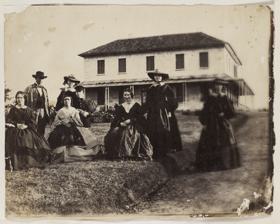
Building: Rouse Hill House
Country: Australia
Year built: 1819
Homestead complex in New South Wales, Australia Rouse Hill Estate The Rouse family in front of Rouse Hill Estate, in 1859. Rouse Hill Estate Location in Greater Sydney General information Status House museum , public park Type Homestead complex Architectural style Australian Georgian Location off Windsor Road (356 Annangrove Road), Rouse Hill , Sydney , New South Wales Country Australia Coordinates 33°40′33″S 150°54′27″E / 33.6758158602°S 150.9076283130°E / -33.6758158602; 150.9076283130 Construction started 1813 Completed 1819 Client Richard Rouse, Superintendent of Public Works and Convicts at Parramatta Owner Sydney Living Museums Landlord Office of Environment and Heritage , Government of New South Wales Design and construction Architect(s) Richard Rouse (attributed) John Horbury Hunt (stables) Website sydneylivingmuseums .com .au /rouse-hill-house-farm New South Wales Heritage Register Official name Rouse Hill House and Farm Type Landscape Criteria a., c., d., e., f., g. Designated 2 April 1999 Reference no. 00002 References Rouse Hill Estate is a heritage-listed homestead and estate off Windsor Road (356 Annangrove Road), Rouse Hill , City of Blacktown , New South Wales , Australia. Rouse Hill House and farm was the family home of Richard Rouse, the Colonial Superintendent of Public Works and Convicts at Parramatta . The homestead, in the Australian Georgian style, was developed between 1813 and 1819 with further developments in c. 1863 . The homestead is managed by Museums of History New South Wales as a museum that is open to the public. Much of the former grounds have been transformed into Rouse Hill Regional Park and subsequent residential and commercial developments. It was added to the New South Wales State Heritage Register on 2 April 1999. History Rouse family Richard Rouse (1774-1852) appears to have begun building at Rouse Hill in 1813 although the grant of 180 hectares (450 acres) was not made until October 1816. Sometime between 1818 and 1825, Rouse, his wife Elizabeth (1772-1849) and family moved from Parramatta to the new house. The son of an Oxfordshire cabinet maker and shop-keeper, Rouse came to the colony, free, in 1801. Prospering quickly, by 1805 he was Superintendent of Public Works and Convicts at Parramatta. In this role he supervised the building of Governor Lachlan Macquarie and his wife's additions to Old Government House, Parramatta , in the mid 1810s. It is possible that these works influenced Rouse to build a bigger house than he first intended, adding larger, longer rooms behind the front range. He chose the site of his new house while building toll houses for Macquarie's upgraded road to the Hawkesbury River . Rouse sited the new house prominently, possibly with an eye to its possible use as an inn, on a hilltop adjacent to the toll house (also built by him) on the Parramatta to Windsor Turnpike. He acquired other properties, more fertile than the Rouse Hill farm, but Rouse Hill had the advantage of strategic siting. While other early colonial homesteads overlooked their crops or pastures, Rouse Hill has always overlooked the busy Windsor Road . It was from here that Rouse and his descendants oversaw their distant pastoral and agricultural interests, rather than the estate itself being the focus of those interests. Rouse was not bred to the land, but was shrewd and capable, careful of money and acquisitive of property. He left, on his death in 1852, extensive holdings throughout the colony. The Rouse Hill estate grew to 490 hectares (1,200 acres) by Rouse's death, by purchase of an adjacent grant. Rouse consolidated his land holdings at North Richmond from around 1806 and increased his pastoral holdings in the north west of New South Wales, using his sons to colonise further west while he continued to acquire land in Parramatta and Western Sydney . A number of the property's outbuildings finished construction following the completion of the house, including the laundry wing, cottage, barn and woolshed. The garden layout reflects the construction of the house between 1813 and 1818. Some trees remain from the plantings in the mid 19th century. With the exception of outbuildings, Rouse seems to have made no other alterations to the property's buildings. This was left to later generations. Rouse died in 1852 leaving the property to his son Edwin Rouse. The property went to Edwin's son Edwin Stephen Rouse on his death in 1862. A summerhouse, woolshed and a two-storey service wing was added in the 1860s, the stables built in 1876 and 1877 and the house redecorated and partly furnished in 1885. The service wing made no direct connection with the house. A verandah, weighted sash windows, a modified front door and sidelights and other late 19th century innovations were also installed. These too have been done in such a way as to preserve the integrity of the house. Rouse Hill Public School opened to the east of Rouse Hill Estate in 1888. Edwin Stephen Rouse's eldest daughter Nina, who had left the house in 1895 to marry George Terry, returned with her husband to live at Rouse Hill in 1924. This was a result of their bankruptcy. Following the death of Edwin Stephen Rouse in 1931 his estate was administered by Trustees, mainly family members and later a family company, until 1969. In 1932 the studio was converted into a breakfast room. Estate subdivision had begun in 1951 and the property had been reduced to 43 hectares (106 acres) by 1963. Nina Terry died at Rouse Hill House in 1968 and the following year the remaining 43 hectares (106 acres) were subdivided. The homestead block of 12 hectares (29 acres) went to her two sons Gerald and Roderick Terry as tenants in common. When a family dispute occurred following the death of Edwin Rouse's granddaughter Nina Terry in 1968, architect John Fisher (early member of the Institute of Architects , member of the Cumberland County Historic Buildings Committee and National Trust of Australia (NSW) Board member after its reformation in 1960) chaired the Rouse Hill Preservation Committee, which brought together the family and representatives of the National Trust of Australia (NSW). This led to the NSW Government resuming the property, which later became a property under the care of the Historic Houses Trust of New South Wales (HHT). A further subdivision in 1974 reduced the homestead block to 8.15 hectares (20.1 acres). State government ownership In March 1978 the NSW government purchased the property which also contained 24 outbuildings (and half its contents ). It was administered by the Planning and Environment Commission, later the Department of Planning, which commissioned restoration works from the Public Works Department. The Heritage Council's Restoration Steering (HC RS) Committee resolved to have a conservation statement prepared for the buildings and their site. Urgent repair works to the outbuildings were identified and undertaken under the supervision of the Government Architect's Branch, Public Works Department and the main entrance driveway was regraded and regravelled. Urgent repair and stabilisation on the homestead and outbuildings continued and a fire control service was installed in the garden. A gardener was contracted to carry out urgent garden maintenance. The HC RS Committee considered the need for accurate documentation of interior finishes and contents of the buildings and for curatorial and materials conservation work to be carried out. The initial conservation programme was endorsed and circulated to various interested conservation bodies for comment. The Royal Australian Historical Society was requested to undertake an historical research programme on the property. An archaeologist was contracted to be present during any excavation works associated with the repairs programme. There has been a continuity of family ownership at Rouse Hill until 1978. Particular forces in the family's history and those of wealth in the 19th century, followed by financial hardship, longevity and resistance to change in the 20th century have left the property in a poignantly fragile condition. This fragility is inherent in much of the property's historic fabric and is integral to the archival significance of the place. Historic Houses Trust In 1984 the summer house was repaired/reconstructed, and the property was transferred to the Historic Houses Trust in 1987. Family association with the property continued through the occupancy of Gerald Terry from 1968, Roderick Terry, 1968–80, and the latter's daughter and son in law, Miriam and Ian Hamilton and the Hamiltons' ownership of a significant portion of the collection. The collection was subsequently transferred to the Hamilton Rouse Hill Trust. Since 1978 descendants have returned many significant family items and the collection now comprises over 20,000 objects as diverse as costume, furniture, tools and automobiles. By 1993, there were 25 acres (10 hectares) of land left, in the management of the Historic Houses Trust. When the HHT opened Rouse Hill Estate to the public in 1999 it was in a limited capacity and a very different context. In 2007, anticipating the extraordinary residential growth in the area, the HHT sought funding of $19m from Treasury to provide new visitor and cultural facilities (interpretation, programs, research and access to the collection) along with commercial activities (cafe, retail, auditorium and flexible public spaces to be used as venues). The project aimed to improve the property's sustainability and allowed it to be opened up to thousands of visitors a year. The property received an Energy Australia National Trust Heritage Award in 2004. In 2008, HHT got first stage funding for the education component of its vision for the site. To protect the heritage precinct the State Government established the Rouse Hill Regional Park, transferred the 1888 Rouse Hill Public School (former) and adjacent lands to the HHT and diverted the upgraded Windsor Road (to the east away from the house and school). Advocacy by the Friends of the Historic Houses Trust was in large part responsible for moving the road to create this bypass, protecting the site's setting from encroachment. On 10 March 2009, remnant Roads & Traffic Authority (RTA) lands were transferred to the HHT (from the Windsor Road bypass which is open further to the east than the old road alignment (in a cutting). The Hills Shire Council approved stage one development application for works. In 2009-10, the construction program was almost complete on former RTA land and Rouse Hill Public School (former) adjoining re-aligned Windsor Road. The school house was conserved, repainted in Victorian colour scheme and interpreted as 19th century school; cafe, retail, education centre and outdoor auditorium (for 60); parking; security; flexible public spaces to be used as venues and landscaping works completed. The property's capacity and visitation rate increased, including increasing numbers of local schools (capacity now for 20,000 children a year to visit). Transfer of the remnant RTA lands created a new opportunity for research and interpretation. HHT historians Joy Hughes, Jane Kelson and curator Fergus Clunie began gathering historic maps of the region. Searching for the location of the original Toll House at Rouse Hill, he unearthed new evidence about the line of the old Hawkesbury Road (1794-1813) on which the pursuit and " battle of Vinegar Hill ", an armed conflagration between convicts and troops, took place in 1804. Although the road has long since disappeared, it defined the boundary of the first land grant in the area, the 1000 acre "Copenhagen" given to Captain William Bligh . It also ran close to the surviving kilometre stretch of the old Windsor Road built by convicts in 1812-13 as the first turnpike in the colony between Sydney and the Hawkesbury. The exact location of the battle of Vinegar Hill has long been debated, but the map evidence and line of the old Hawkesbury Road indicate that it most likely took place between Second Ponds Creek and the crest of Rouse Hill, formerly known as Vinegar Hill. A line of very early trees at the edge of the road is believed to date back to the time of the battle. Rouse Hill house dating from 1813, is remarkable as one of the longest continuously occupied houses in Australia, set in the oldest surviving garden in Australia and with original outbuildings, interiors and collections intact. As the likely site of the battle of Vinegar Hill, it now has a new level of significance, with exciting interpretive possibilities, and this has encouraged HHT to rethink its approach to the property. By June 2016, increased visitation had been achieved by introducing a series of limited-number tours of the house's interiors. Works to conserve the farm's dairy precinct had been completed. Two main posts whose subsoil bases had decayed were re-footed, with new spliced material and a pad footing. Guttering was replaced, along with some roof sheeting where discrete patching was no longer sufficient and decayed timber trimming on the milk house has been replaced The bathhouse was conserved and repaired in September 2017. Modifications and dates Since its establishment in 1813, when the house was begun on the 180-hectare (450-acre) property, the following modifications have occurred: 1818 – house completed c. 1820 – cottage built 1825 – family took up residence c. 1825 – stage 1 of garden laid out with oval carriage loop and squared Georgian fashion to northeast of house, all borders to paths thought to be "dug", brick and stone borders and gutters added later, Moreton Bay figs northeast of house must date to this period (Ficus macrophylla) 1840s – Barn, woolshed and laundry wing built 1855 – Verandahs added to house and summerhouse and slaughter house built 1860s – Two storey service wing 1862 – Roof of house slated c. 1865 – garden modification - stage 2 garden bridges over gutter northeast of squared beds east of house, drain added also in this location, garden beds (diamond and 4 triangles) cut in front of house, paling fence added to southeast, picket fence or gate to southwest near house, entrance driveway formalised, more fencing 1865-67 – Two storey service wing added 1876-77 – Stables built 1885 – House decorated and partially refurnished c. 1885 – stage 3 garden modifications, sandstone drain and bridges to northeast of squared garden east of house, kitchen garden and drying yard added to southeast of house, paving in between western wings of house, circular drive loop west of house, 2 picket gates northwest side of house, trellis frame on northern wall of northern rear wing west of house, shed and octagonal summer house added in garden east of house, new garden bed immediately adjacent to east wall of house (near front facade but to the side), arbours/trellis added on two crossing garden paths east of house 1888 – Rouse Hill public school opened to the east of Rouse Hill House and farm 1932 – Studio converted into a breakfast room 1951-63 – Subdivision. Land reduced to 43 hectares (106 acres) 1957 – Bathhouse renovated 1961 – Demolition of glass enclosure to western verandah 1965 – Nursery floor replaced c. 1968 – stage 4 garden modifications - driveway re-routed WWII, two rear (west of house) gates added, steel tank added west of house, rockery added southwest of house, two gates added east of house connecting to pre-existing paths, vehicle gate and path added further east of garden towards Windsor Road, garden east of house used as grazing paddock, embankment cut into Windsor Road (with road upgrading?), loss of arbours/trellis on one of two garden paths (of c. 1885 creation), stone kerbing on 3 garden paths (north-south) east of house replace? Earlier brick borders. 1968 – Further subdivision 1974 – Final subdivision 1984 – summer house repair/reconstructed 1993 – 10 hectares (25 acres) of land left (in HHT management) 2008 – HHT got first stage funding for education component of its vision for the site. 10 March 2009 – Remnant RTA lands were transferred to the HHT (from the Windsor Road bypass which is open further to the east than the old road alignment (in a cutting). The Hills Shire Council approved stage one development application for works 2009-10 – Construction program almost complete on former RTA land and Rouse Hill Public School (former) adjoining re-aligned Windsor Road: School house conserved, repainted in Victorian colour scheme and interpreted as 19th century school; cafe, retail, education centre and outdoor auditorium (for 60); parking; security; flexible public spaces to be used as venues and landscaping works completed. Property's capacity and visitation rate increased, including increasing numbers of local schools (capacity now for 20,000 children a year to visit) June 2016 – increased visitation has been achieved by introducing a series of limited-number tours of the house's interiors. Works to conserve the farm's dairy precinct are now complete. Two main posts whose subsoil bases had decayed were re-footed, with new spliced material and a pad footing. Guttering was replaced, along with some roof sheeting where discrete patching was no longer sufficient and decayed timber trimming on the milk house has been replaced Description Rouse Hill Estate is arguably unrivalled in Australia for the wealth of physical evidence of its own history and its use by the family which built it. This intactness extends to all aspects of the property. The property is perhaps unique for its survival as a largely intact estate with an unbroken chain of occupancy, allowing the survival of major garden and interior elements of every period of its history to the present. This layering of artefacts and fashions is especially prevalent in the gardens where designs and physical details such as edging, fencing, planting containers, bed designs and paths provide a case history for the study of the development of garden practices in Australia. The physical condition of the property was reported as being good as at 18 September 1997. House Rouse Hill house is a large two storey Georgian house set on top of a ridge which falls away gradually to all cardinal points. The house is oriented to the northeast, midway between Parramatta & Windsor. The house has a separate two storey brick service wing, offices forming an arcaded courtyard , 22 rooms, staircase hall, service stair and two cellar rooms. The house has a fine stone-flagged stair hall with cantilevered timber stair. The doors are all six panelled with some architraves and panelled jamb linings. The main house is built of sandstone with a slate roof, timber floors (kitchen, scullery, staircase, hall, arcade and verandah are flagged) and oakgrained hardwood joinery. Garden The garden is perhaps Australia's oldest surviving colonial garden in relatively intact form. The surviving physical evidence in the gardens includes borders in a variety of materials, fence and gate remnants, fragments of trellis and arbours, paving and numerous soil displacements that become evident with the location's annual dry spells. These physical remains, matched with pictorial evidence from photographs, drawings and engravings of the property, and writings, have resulted in the identification of four stages of the garden's development: c. 1825 , c. 1865 , c. 1885 and c. 1968 . This continuity and evidence of evolution of a very early intact garden from the first quarter of the 19th century to the Edwardian era and 20th century is extremely rare in Australia. The effects of new technologies in Australian estate gardening with replacement of palings with wire fences, displacement of stone and brick garden or path edgings with terracotta tile edgings, etc. are quite evident. Dominating the garden and seen from afar are tall, mature Araucaria pines (Bunya pine, A. bidwillii and hoop pine, A. cunninghamii ). Bath House (1858) Picturesque building in the garden thought to have been built by Scottish-born Parramatta builder and architect, James Houison, it originally featured ine arched timber trellises on the two verandahs and porches on each side. This treillage supported climbing plants and gave some privacy to users of the bathroom and lavatory. Morewood & Rogers roofing (tin) tiles, stone flagging. Restored in 2017. Dairy The dairy design is essentially the same as one for a model dairy promoted in 1947 by the NSW Department of Agriculture as suitable for smaller farmers. "Model dairies" (a term dating to the 1800s) were structures that exemplified the most up-to-date hygiene and production principles and materials, and could serve as a model to other farmers to copy. The Rouse dairy contains a linear row of bails, with a gabled, fibre-cement-clad "milk house" at the western end that held the pumping machinery and generator. As per 1947 plan specifications, the floor was laid with easily washed concrete to maintain strict hygiene. A much earlier timber structure, containing two cow bails for hand-milking, also survives at Rouse Hill House and features in tours of its outbuildings. Outbuildings Other buildings on the site include a slab built cow shed , brick bath house, a reconstructed timber summer house, brick stables. The property also has an extant caretaker's house. Heritage listing Rouse Hill Estate is one of the most significant and substantial houses of the Macquarie period which dates from 1810 to 1822. Rouse Hill Estate is the largest and most complete publicly owned physical record - in the form of buildings, furnishings, artefacts and landscape relationship - of the occupancy and culture of a European-Australian family, encompassing the tastes, fortunes, and endeavours of seven generations from the early 19th century to the late 20th century. The property is perhaps unique for its survival as a largely intact estate with an unbroken chain of occupancy, allowing the survival of major garden and interior elements of every period of its history to the present. This layering of artefacts and fashions is especially prevalent in the gardens where designs and physical details such as edging, fencing, planting containers, bed designs and paths provide a case history for the study of the development of garden practices in Australia. The garden is perhaps Australia's oldest surviving colonial garden in relatively intact form. The surviving physical evidence in the gardens includes borders in a variety of materials, fence and gate remnants, fragments of trellis and arbours, paving and numerous soil displacements that become evident with the location's annual dry spells. These physical remains, matched with pictorial evidence from photographs, drawings and engravings of the property, and writings, have resulted in the identification of four stages of the garden's development: c.1825, c.1865, c.1885 and c.1968. This continuity and evidence of evolution of a very early intact garden from the first quarter of the 19th century to the Edwardian era and 20th century is extremely rare in Australia. Rouse Hill Estate was listed on the New South Wales State Heritage Register on 2 April 1999 having satisfied the following criteria. The place is important in demonstrating the course, or pattern, of cultural or natural history in New South Wales. Rouse Hill Estate is significant for the record of the Rouse and Terry family occupancy over the seven generations and 180 years which the property constitutes. This record is to be found physically in the house, its outbuildings, finishes, collection, garden and rural curtilage. The property is significant for: Its association with Richard Rouse, building contractor and free settler, and Superintendent of Public Works, based at Parramatta. Its association with the convict period through assignment of convicts for the building of the house and operation of Rouse Hill Estate and nearby properties. As a record of the history of taste and level of cultural awareness held by a particular class of people in the history of New South Wales . The property provides evidence of recurrent themes in NSW history, for example, the family's prosperity throughout the 19th century followed by relative poverty in the 20th century is representative of "Boom and Bust" themes in Australian social and economic history. Of local significance is its association with a local population which included men and women who worked on the Rouse Hill property, shop keepers, local clergy, school masters and their families. The place is important in demonstrating aesthetic characteristics and/or a high degree of creative or technical achievement in New South Wales. Rouse Hill Estate is exceptional as a record of the aesthetic tastes of seven generations of a single family. The aesthetic responses to the place depend on the diversity of the visual evidence - in the building, range of decorative and applied arts, garden and the agricultural surrounds, and their interconnectedness. The place has strong or special association with a particular community or cultural group in New South Wales for social, cultural or spiritual reasons. The family history is representative of a class of people who survived the 1840s depression to rise to social prominence in the second half of the 19th century. It encompasses: the family's role as landowners with significant commercial interests in Parramatta the family's pre c. 1910 commercial and social prominence as pastoralists the social make-up of the extended family which included, free settlers, emancipists, pastoralists, businessmen, merchants and military, political and engineering men. The place has potential to yield information that will contribute to an understanding of the cultural or natural history of New South Wales. The property is significant for: The evidence that the wide range of building works, including agricultural works, provides of various forms of design and construction from 1812 to the present The wide range of services and domestic equipment at the place dating from 1812 to the present. the immense research potential of the continuum of building techniques, services and equipment on the site and for the one family. The place possesses uncommon, rare or endangered aspects of the cultural or natural history of New South Wales. The garden is important for its layout rather than its plants. It is perhaps the earliest garden design to have survived in NSW, almost unaltered in form although modified slightly in detail. The place is important in demonstrating the principal characteristics of a class of cultural or natural places/environments in New South Wales. The historical relationship of Rouse Hill to other properties owned by the Rouse family is representative of historical patterns of settlement in NSW in which first generation properties on the Cumberland Plain were supplemented or eclipsed. See also New South Wales portal References